Trachelas tranquillus

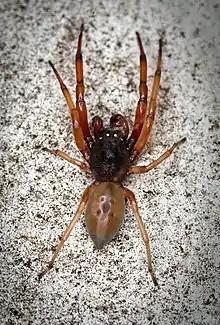
Broad faced sac spider (Trachelas tranquillus) dorsal view

Trachelas tranquillus, the broad-faced sac spider, is a species of true spider in the family Trachelidae. It is found in the United States and Canada.